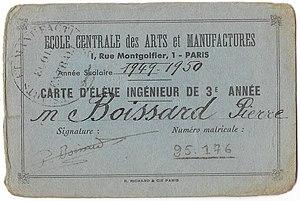
Carte étudiante de l'Ecole Centrale des Arts et Manufactures en 1949
L'École centrale Paris ou ECP — dont le nom officiel est École centrale des arts et manufactures — était une grande école d'ingénieurs française fondée en 1829. C'est l'une des plus anciennes et des plus prestigieuses de France. Ses élèves et anciens élèves sont appelés « Centraliens » et plus familièrement « Pistons ».